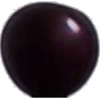
Label: Cherry Wax Black 1